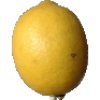
Label: lemon